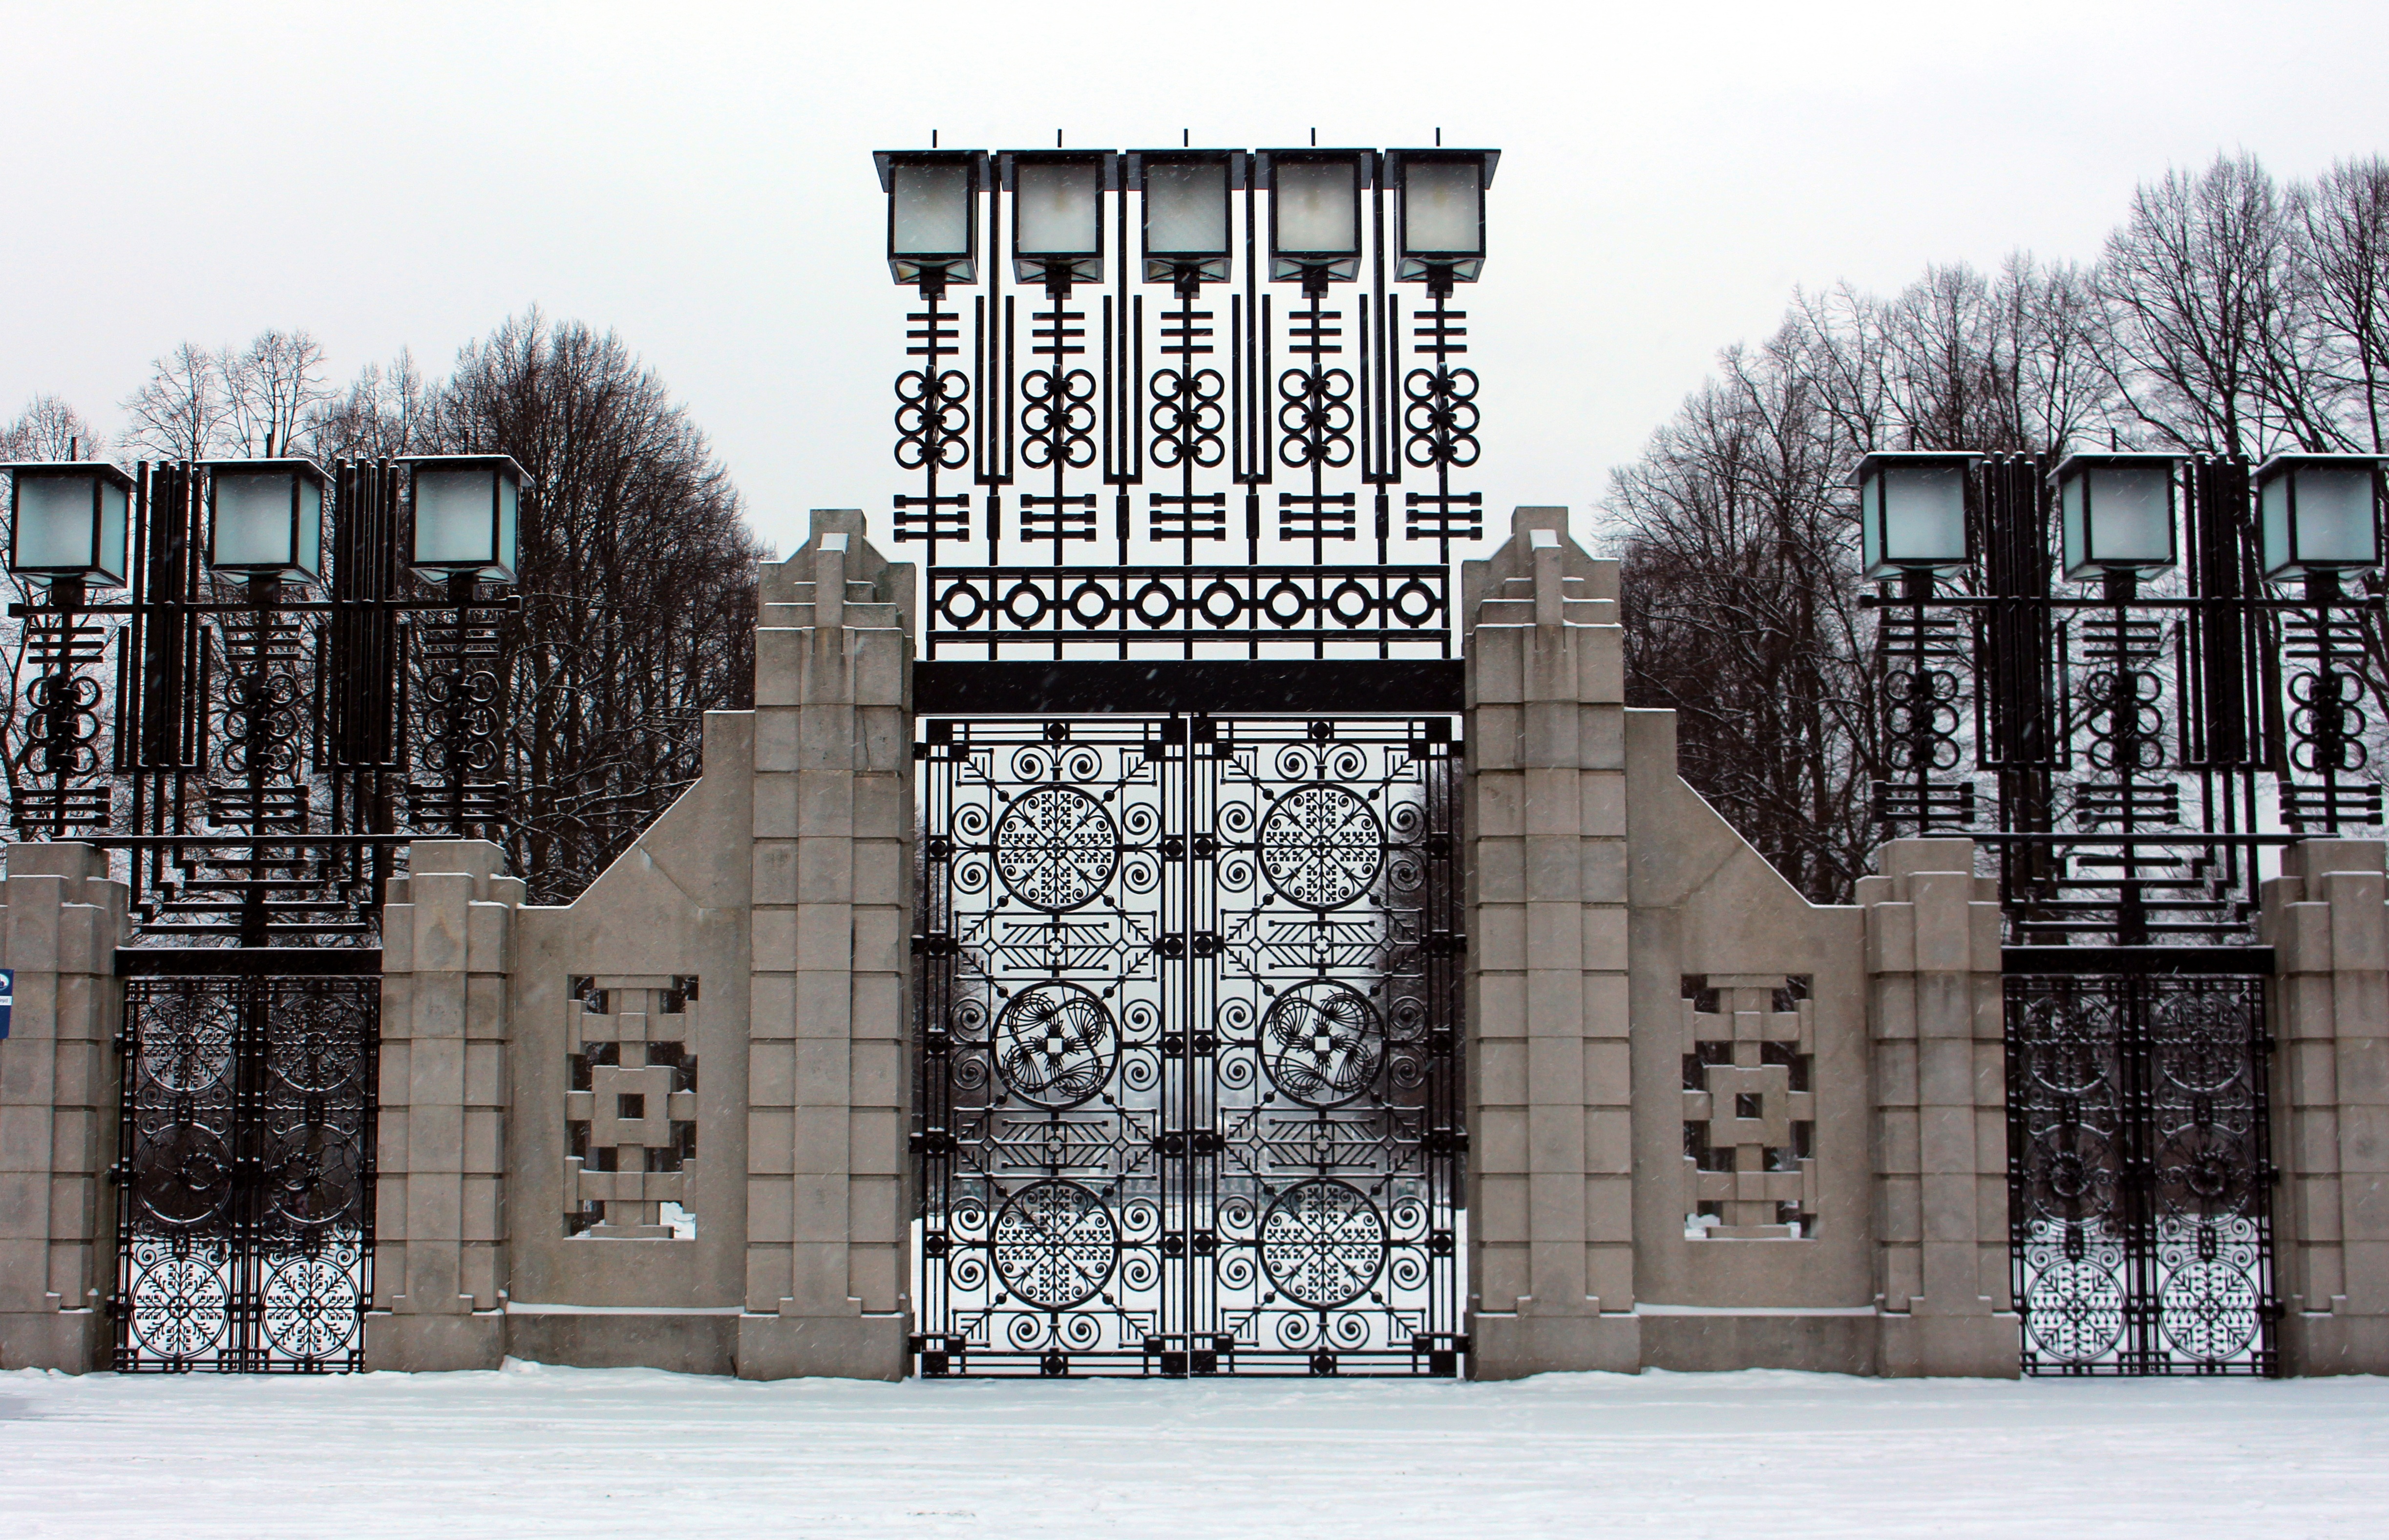
winter, architecture, building, city, column, landmark, facade, gate, goal, tower block, sculpture, norway, oslo, visitoslo, vigeland park, sculpture park, urban area, vigeland